Laval Rocket

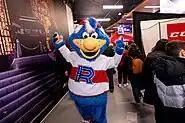
Team mascot Cosmo at the 2023 AHL All-Star Game

On January 31, 2017, the team revealed the logo and jersey design that would be worn during their inaugural season. The colours consist of blue, white, and red and were chosen to mirror those of their parent-club, the Montreal Canadiens. As a further tribute to Richard's "Rocket" moniker, each sleeve has a shield patch with 'Le Rocket' inscribed therein. Similarly, patches with the number 9 and a stylized flame appear on each sleeve whereas the latter can also be found below the player's number on the backside of the jersey as well as their hockey socks. Laval, being the name of the city in which the Rocket play out of, is displayed on each shoulder as well as in the neck tie region of the jersey.